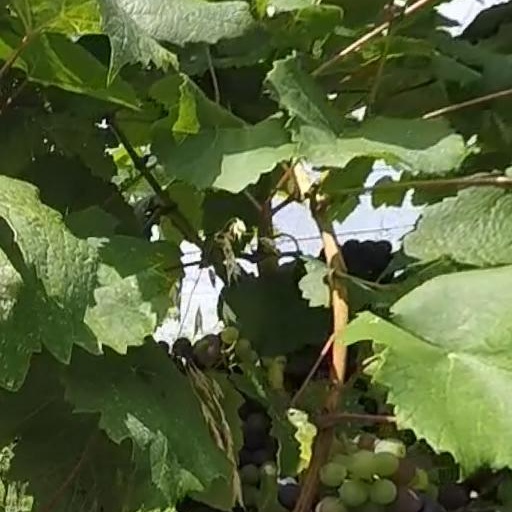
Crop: grape